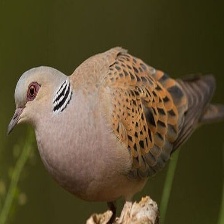
Species: EUROPEAN TURTLE DOVE
Scientific name: STREPTOPELIA TURTUR